Emma Dahl

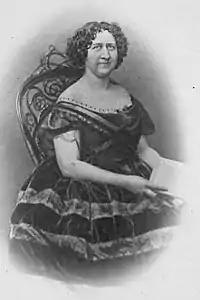
Emma Dahl

Emma Dahl (6 April 1819 - 13 December 1896) was a Norwegian (originally German) opera singer and composer.